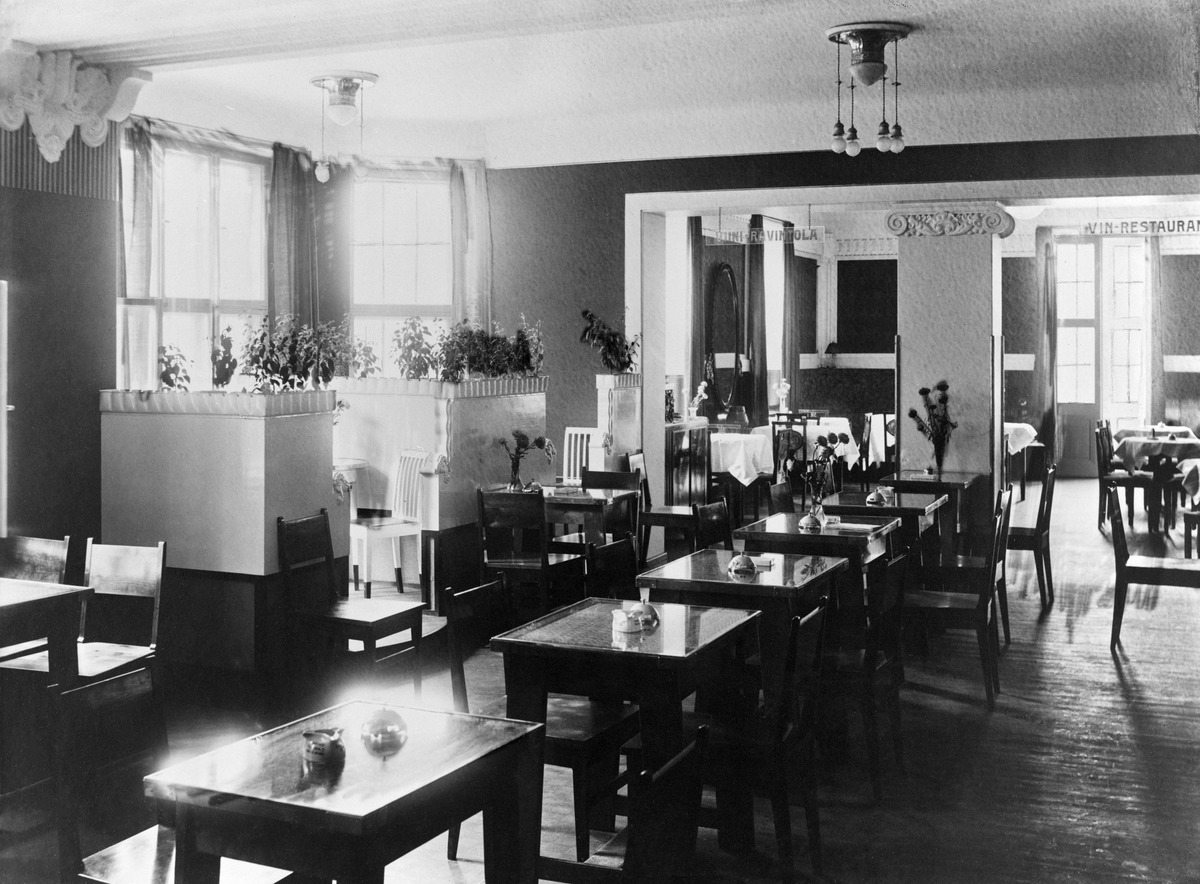
Ravintola Gradinin
sisällön kuvaus: Ravintola Gradinin. Bulevardi 2. mustavalkoinen
Kuvaaja: Art Studio, valokuvaaja
Ajankohta: kuvausaika 1915 n
Paikka: Suomi, Uusimaa, Helsinki, Kamppi Helsinki, Bulevardi 4-2
Aiheet: Ravintola Gradin, ravintolat, kalusteet